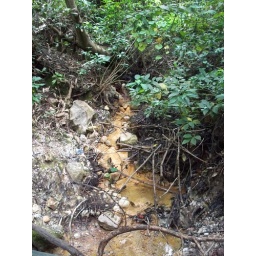
This is a stream from a latural spring in Dominica. The water is brown due to the high Iron content in the soil.